Sino-French War

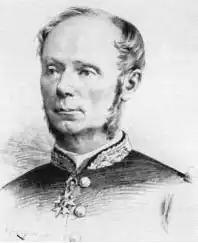
Admiral Anatole-Amédée-Prosper Courbet (1827–1885)

Rivière's death produced an angry reaction in France. Reinforcements were rushed to Tonkin, a threatened attack by the Black Flags on Hanoi was averted, and the military situation was stabilised.